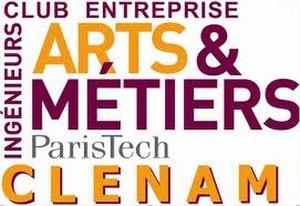
La « société des ingénieurs Arts et Métiers » est l'association d'anciens élèves d'Arts et Métiers ParisTech, fondée en 1846. C'est l'une des plus anciennes et celle en Europe qui fédère le plus d'adhérents pour un même établissement d'enseignement supérieur, avec 34 000 membres. Elle a créé plusieurs organismes au service de la communauté Gadzarts et de l'intérêt général.